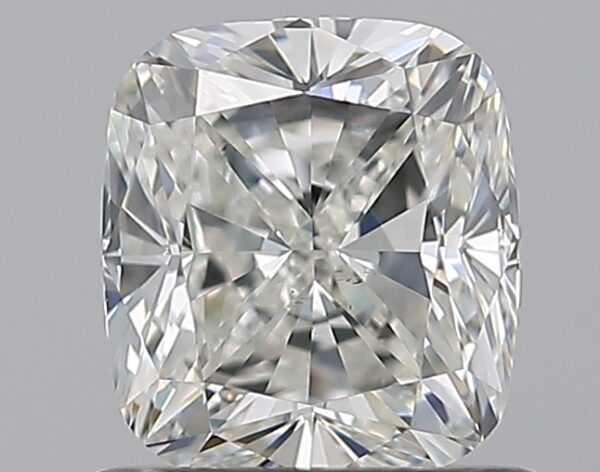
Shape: cushion
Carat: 1
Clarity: VS1
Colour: I
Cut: VG
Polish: EX
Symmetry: VG
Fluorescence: F
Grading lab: GIA
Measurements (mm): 5.91 x 5.3 x 3.8